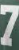
Number: 7